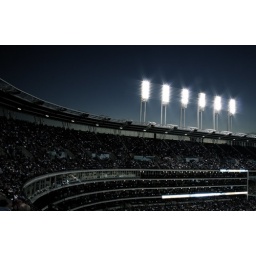
tribe beat tigers with blake walk off home run in the 11th!